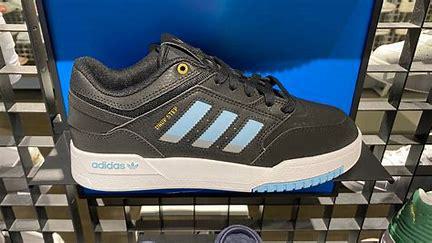
Brand: adidas
Model: originals Adidas Originals Drop Step